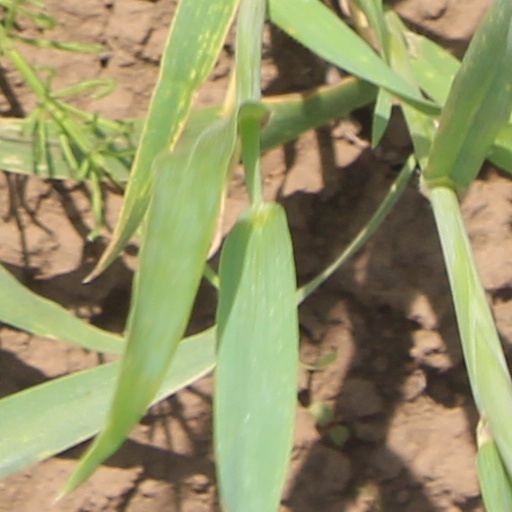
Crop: wheat